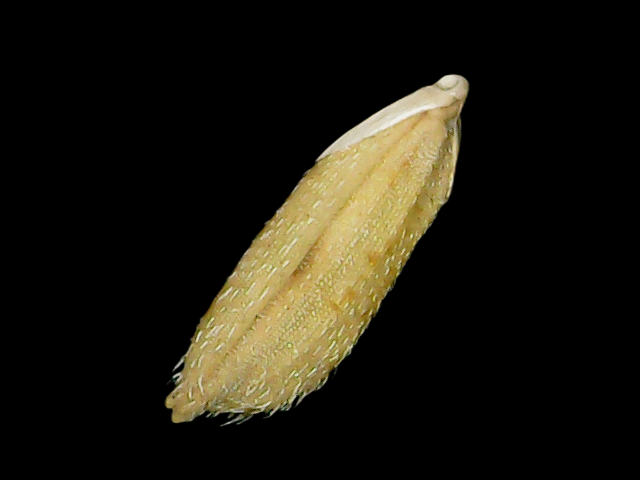
Rice variety: Bd51